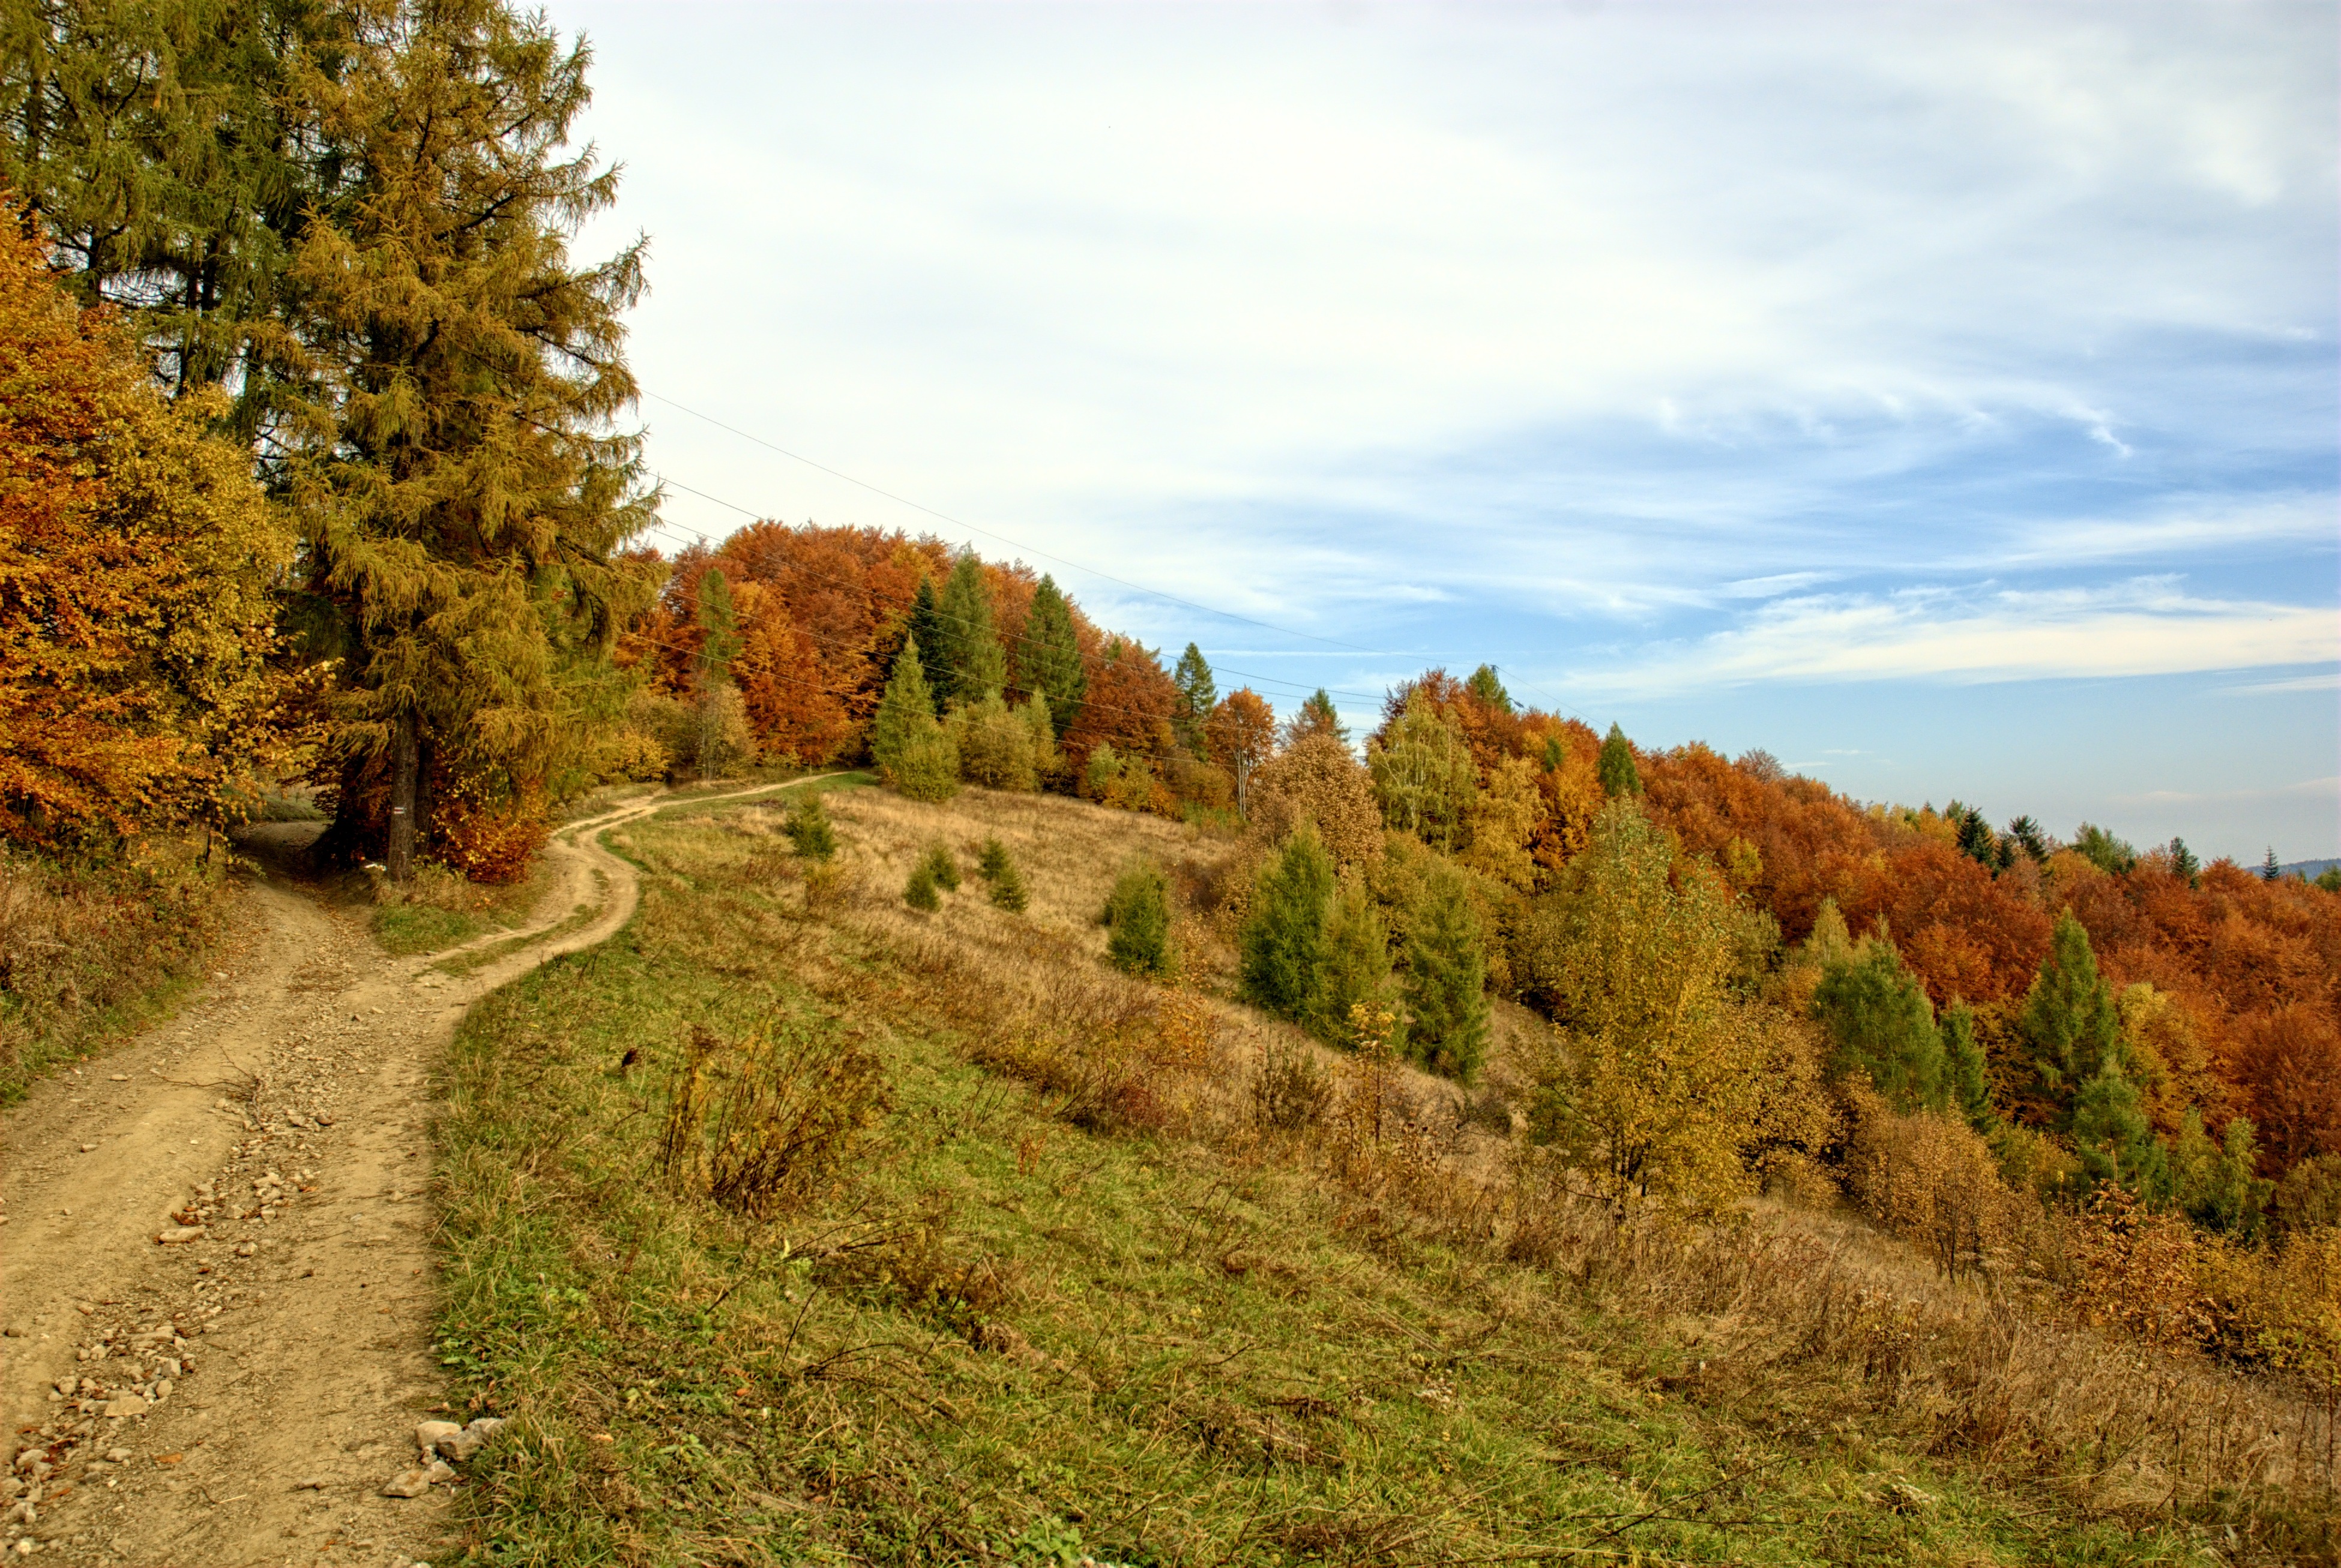
landscape, tree, nature, forest, grass, rock, wilderness, mountain, plant, sky, trail, meadow, leaf, hill, view, travel, foliage, green, autumn, holiday, colorful, tourism, season, ridge, blue sky, sunny, colors, mountains, poland, woodland, the sun, ecosystem, the silence, peace of mind, rural area, pieniny, the horizon, woody plant, mountainous landforms